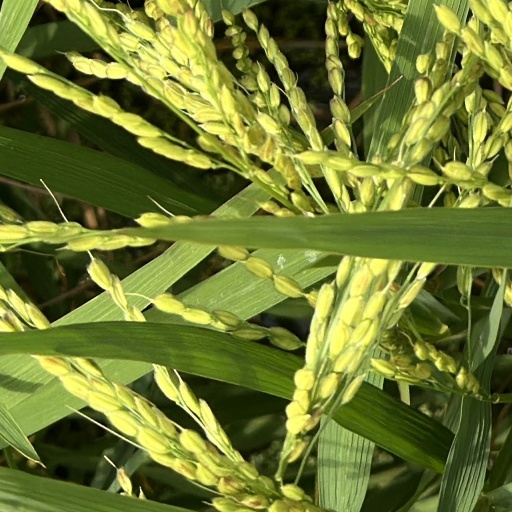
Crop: rice